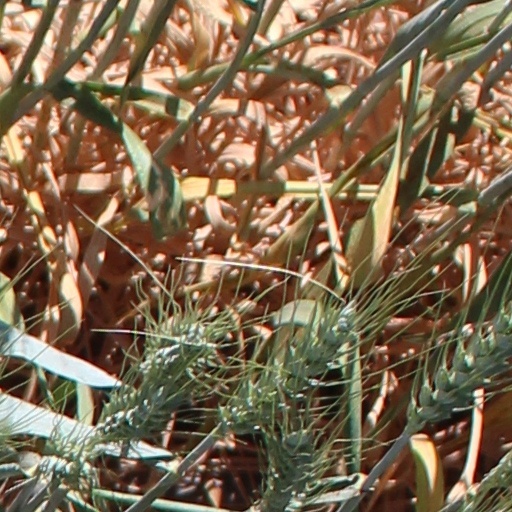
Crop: wheat